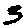
Label: 3